608 Fifth Avenue

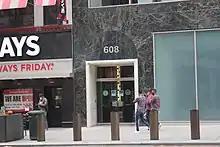
Entrance on Fifth Avenue

The facades at the first story and the second-level mezzanine are composed of glass curtain walls. Green marble fills the spaces between each floor. From the outset, 608 Fifth Avenue was designed as a commercial structure that would maximize the rapidly rising land value of the area, with retail on the lower floors and office stories above. At the time, retail space was more profitable per square foot than office space was. The retail space required large display windows facing the street, which were extremely profitable. To maximize the surface area of these show windows, Faile designed the third and higher stories on two-story-tall columns that are recessed from the facade. An archway surrounded with green marble is placed along the western end of the 49th Street facade. A metal screen, painted bronze, is at the second story.